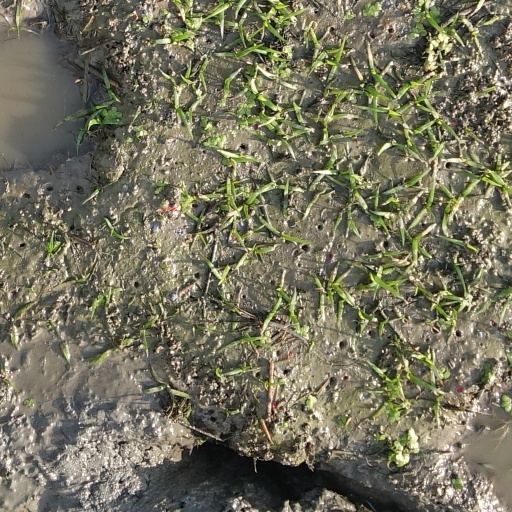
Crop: rice